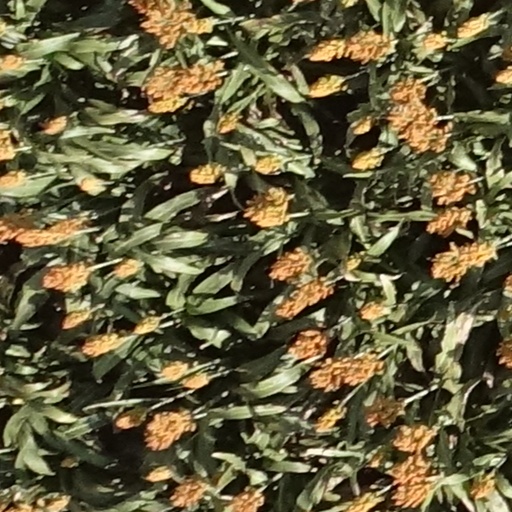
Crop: sorghum